Serbs in Vojvodina

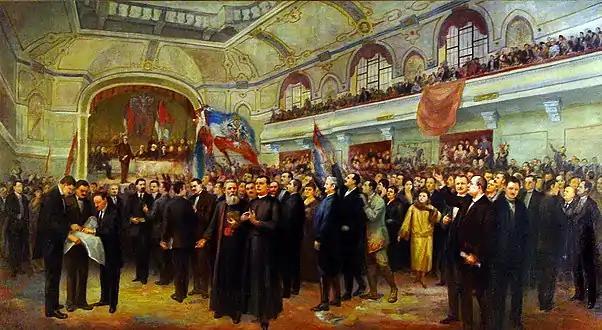
Assembly of Serbs, Bunjevci, and other nations of Vojvodina in Novi Sad proclaimed the unification of Vojvodina region with the Kingdom of Serbia, 1918.

In 1860 the Voivodship of Serbia and Tamiš Banat was abolished and most of its territory (Banat and Bačka) was incorporated into the Habsburg Kingdom of Hungary, although direct Hungarian rule began only in 1867, when the Kingdom of Hungary gained autonomy within the newly formed Austria-Hungary. Unlike Banat and Bačka, the Srem region was in 1860 incorporated into the Kingdom of Slavonia, another separate Habsburg crown land. However, the Kingdom of Slavonia was too incorporated into the Kingdom of Hungary in 1868.